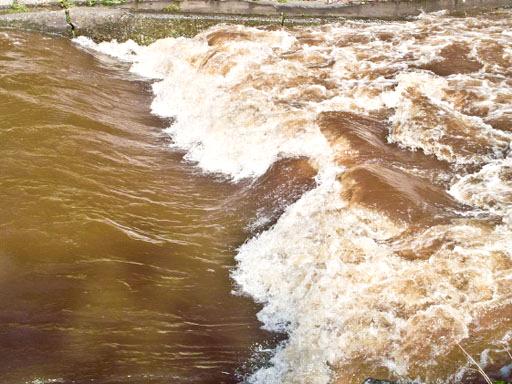
Material: water